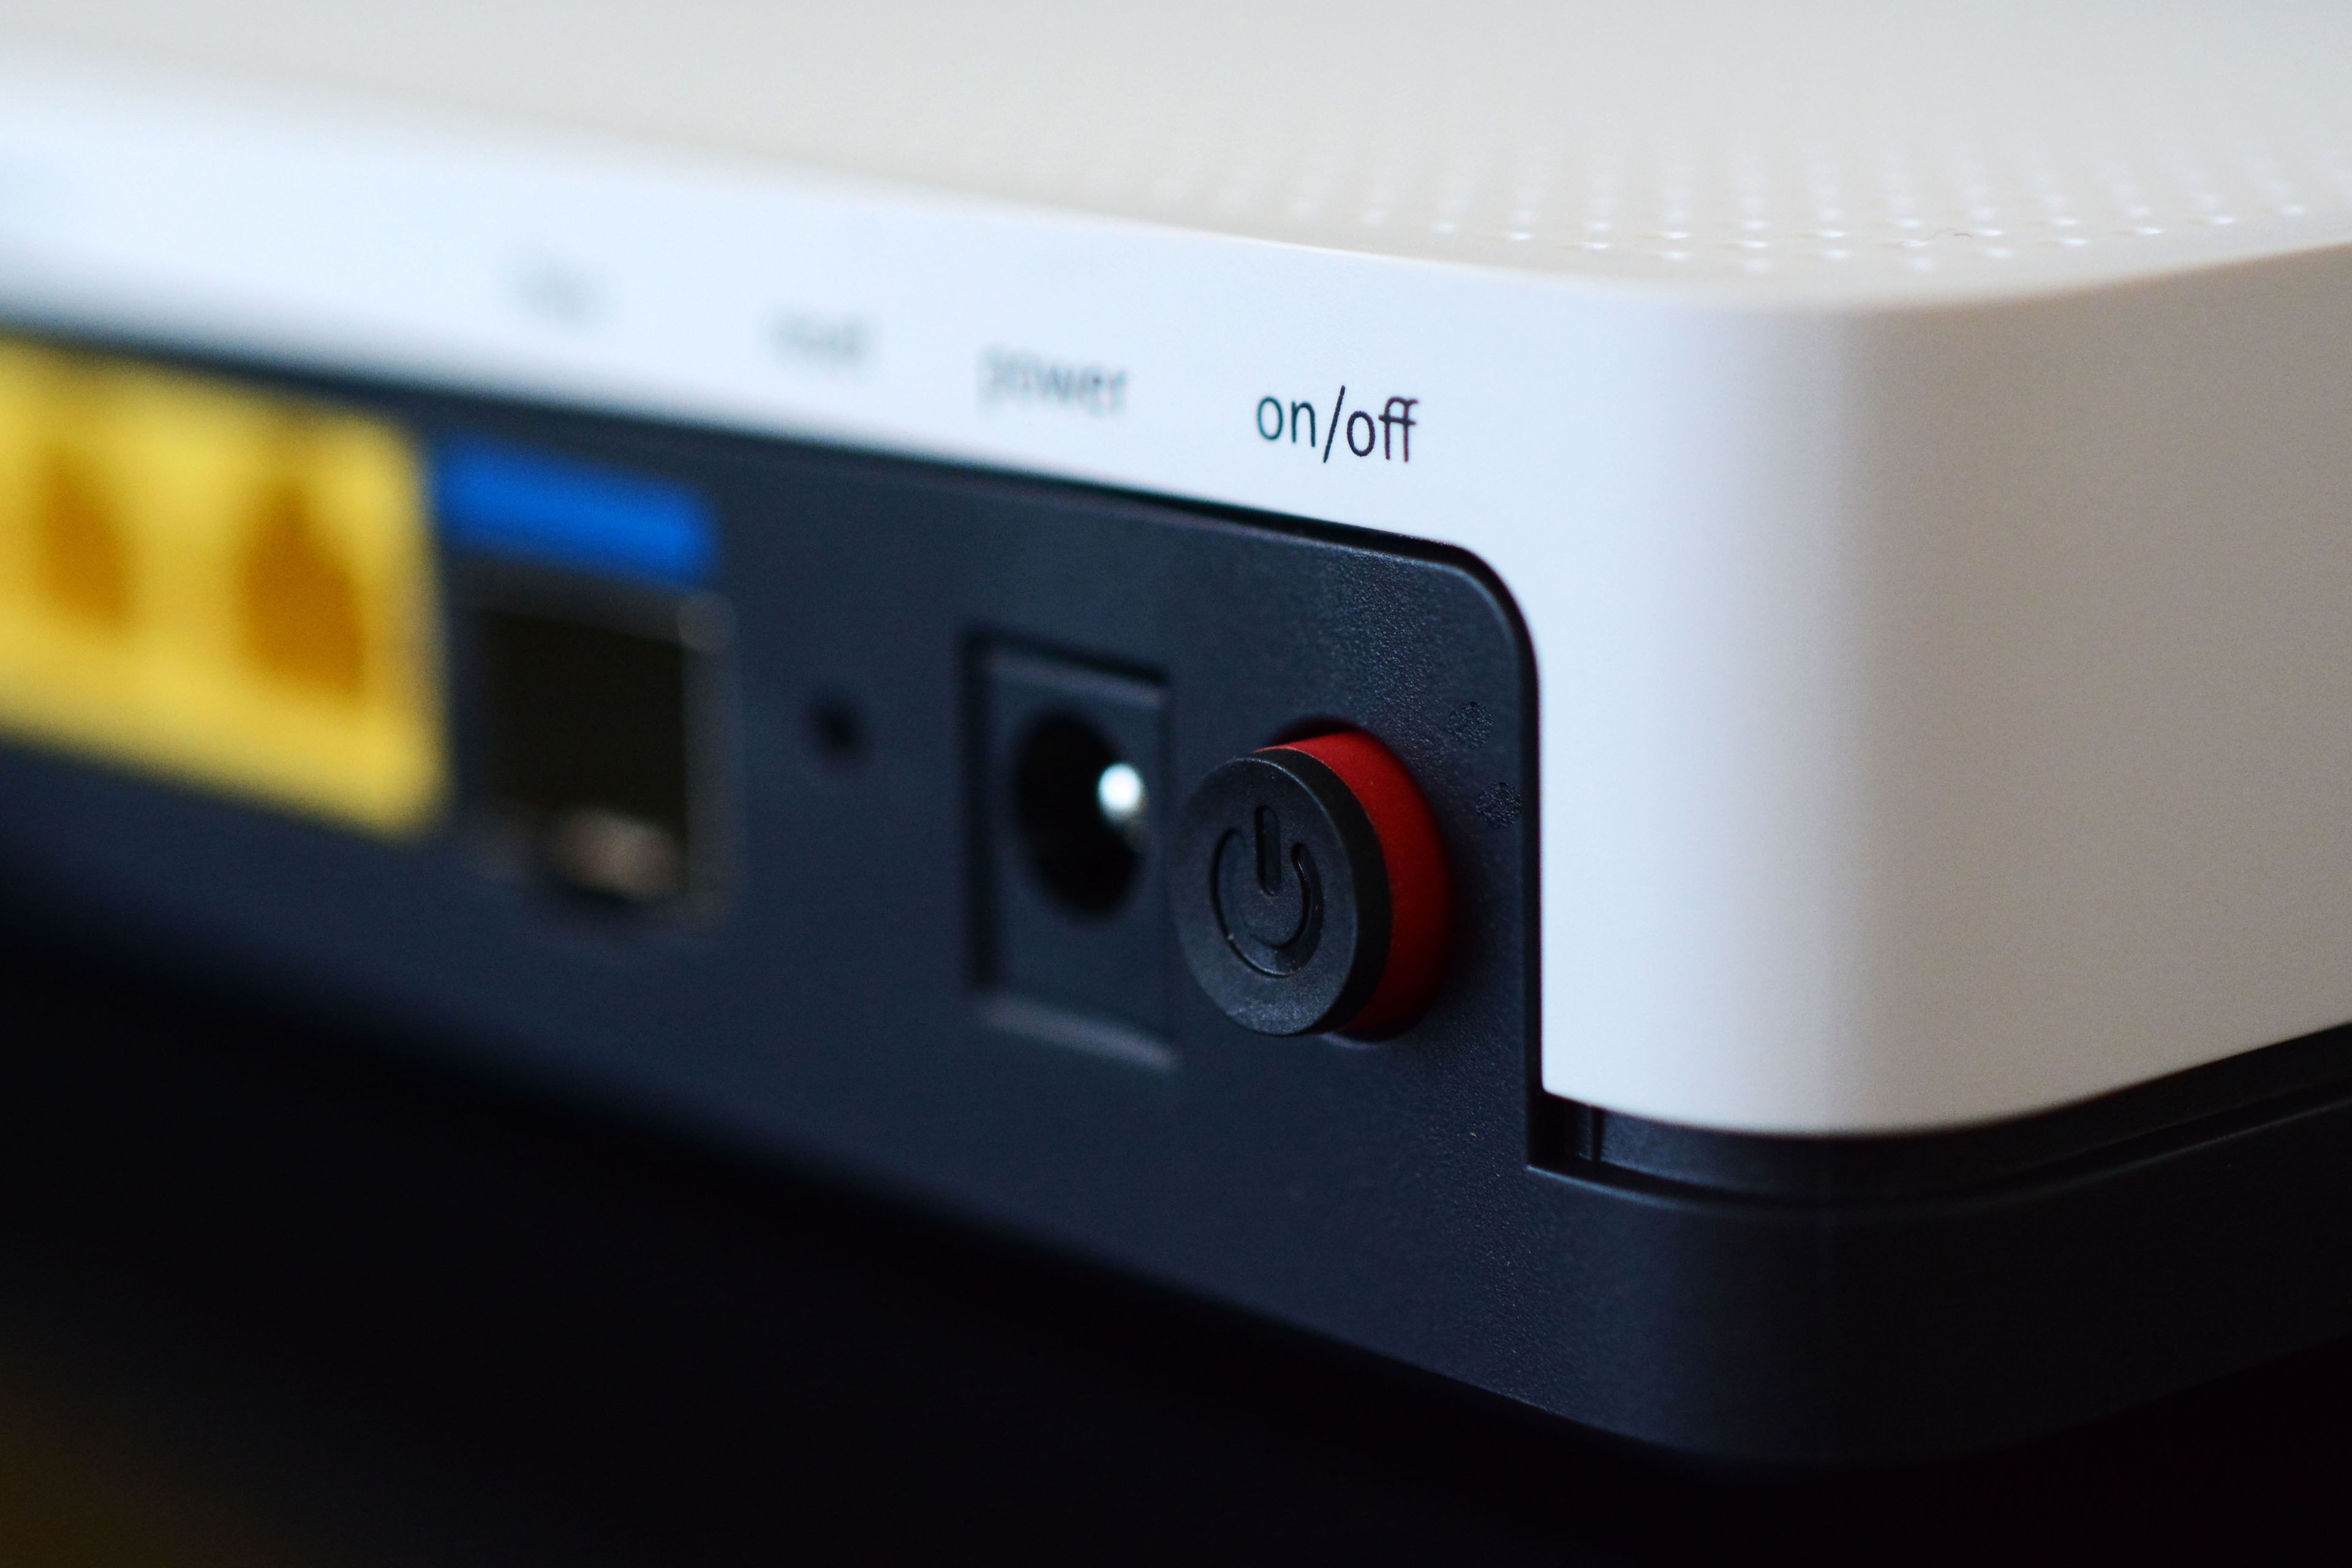
technology, symbol, black, button, switch, product, current, power, electronics, at, multimedia, off, turn on, turn off, electronic device